Norway–Russia border

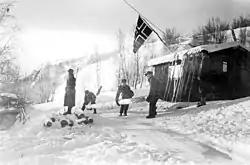
Norwegians guarding the Finland–Norway border at Skafferhullet in 1940 after the outbreak of the Winter War

The border was reviewed in 1846; a cairn was constructed at Muotkavaara, and the land border from the sea to Golmmešoaivi was cleared. The marker at the mouth of the Jakobselva was gone and had to be rebuilt, while several others had to be repaired. It was agreed that there would be a review every twenty-five years, which was formalized through a declaration the following year. Some markers were repaired in 1857, and new reviews were carried out in 1871 and 1896. In the latter year the width of the cleared area increased to . Maps were created for the entire border line in 1:42,000 scale, and in 1:8400 scale for the area immediately surrounding each marker. A partial review was carried out between Neiden and the Tana River in 1912. Up until the 1940s the border had been open, without border controls; farmers at Grense Jakobselv, for instance, did not need to worry about whether or not their cattle were on the correct side of the border.